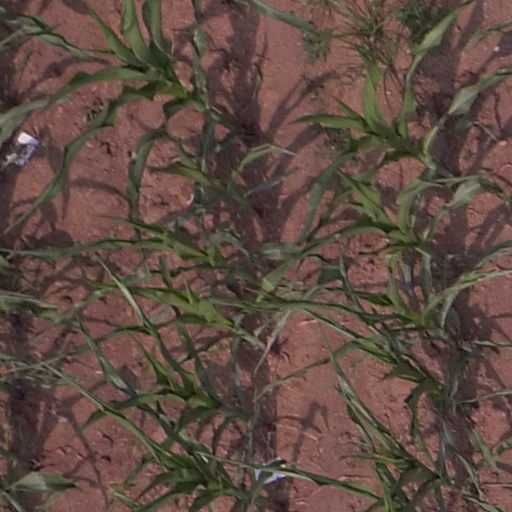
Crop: maize; corn